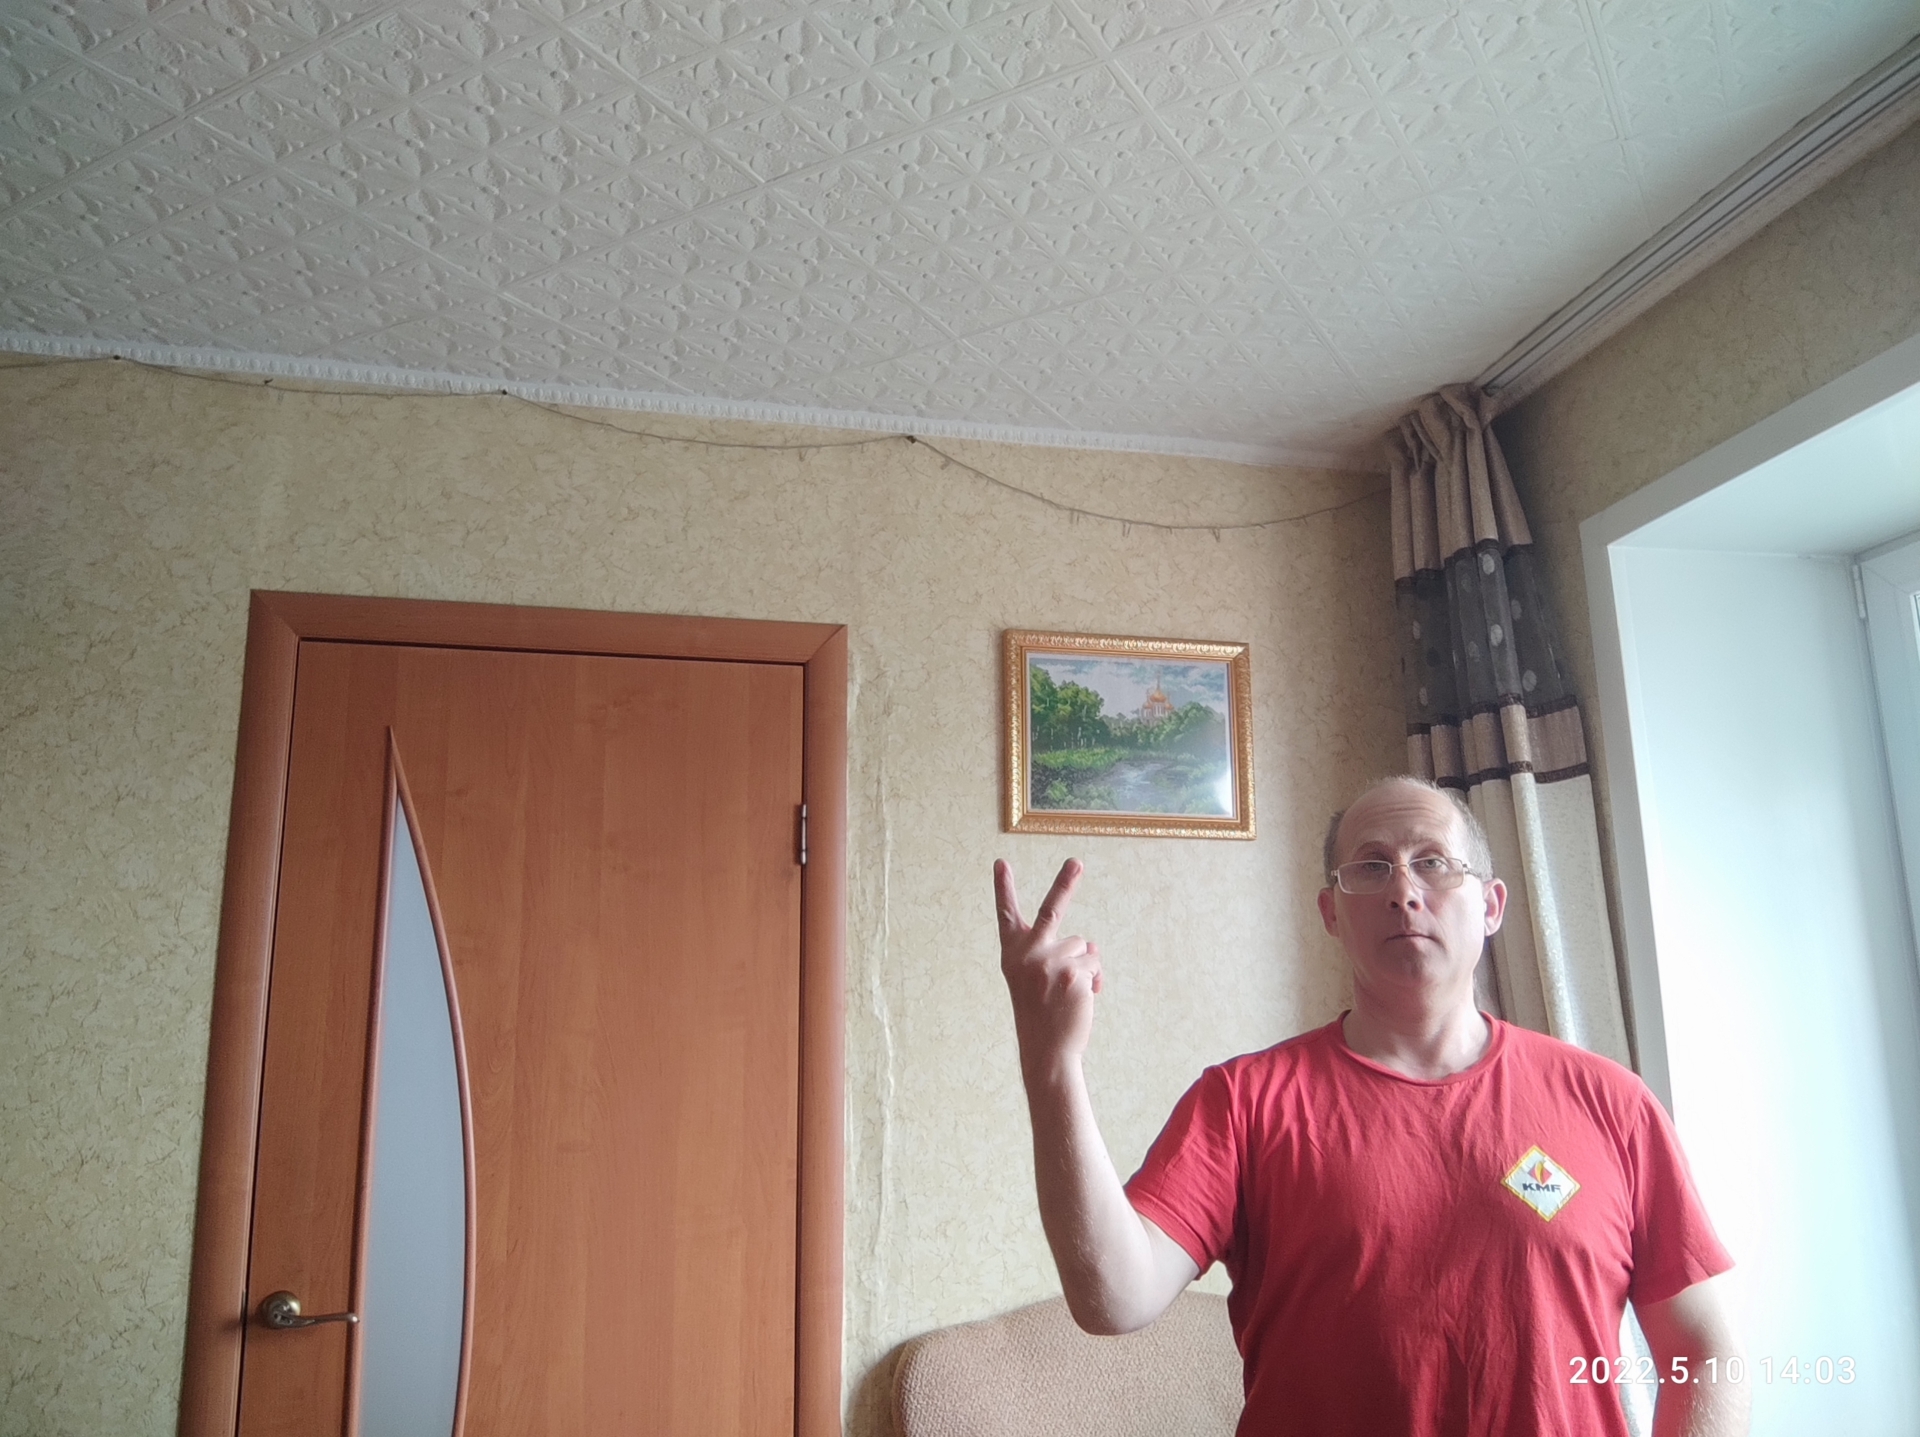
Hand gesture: peace_inverted